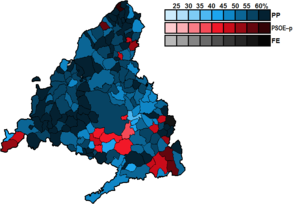
Les élections générales espagnoles de 2000 se sont tenues le dimanche 12 mars 2000 afin d'élire les 350 députés et 208 des 266 sénateurs de la VIIᵉ législature des Cortes Generales. 34 députés sont élus dans la Communauté de Madrid.